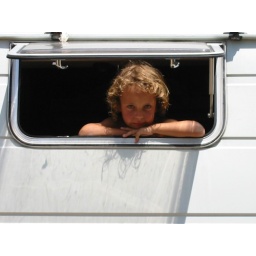
little boy in a camper van - met him during a trip through the Provence